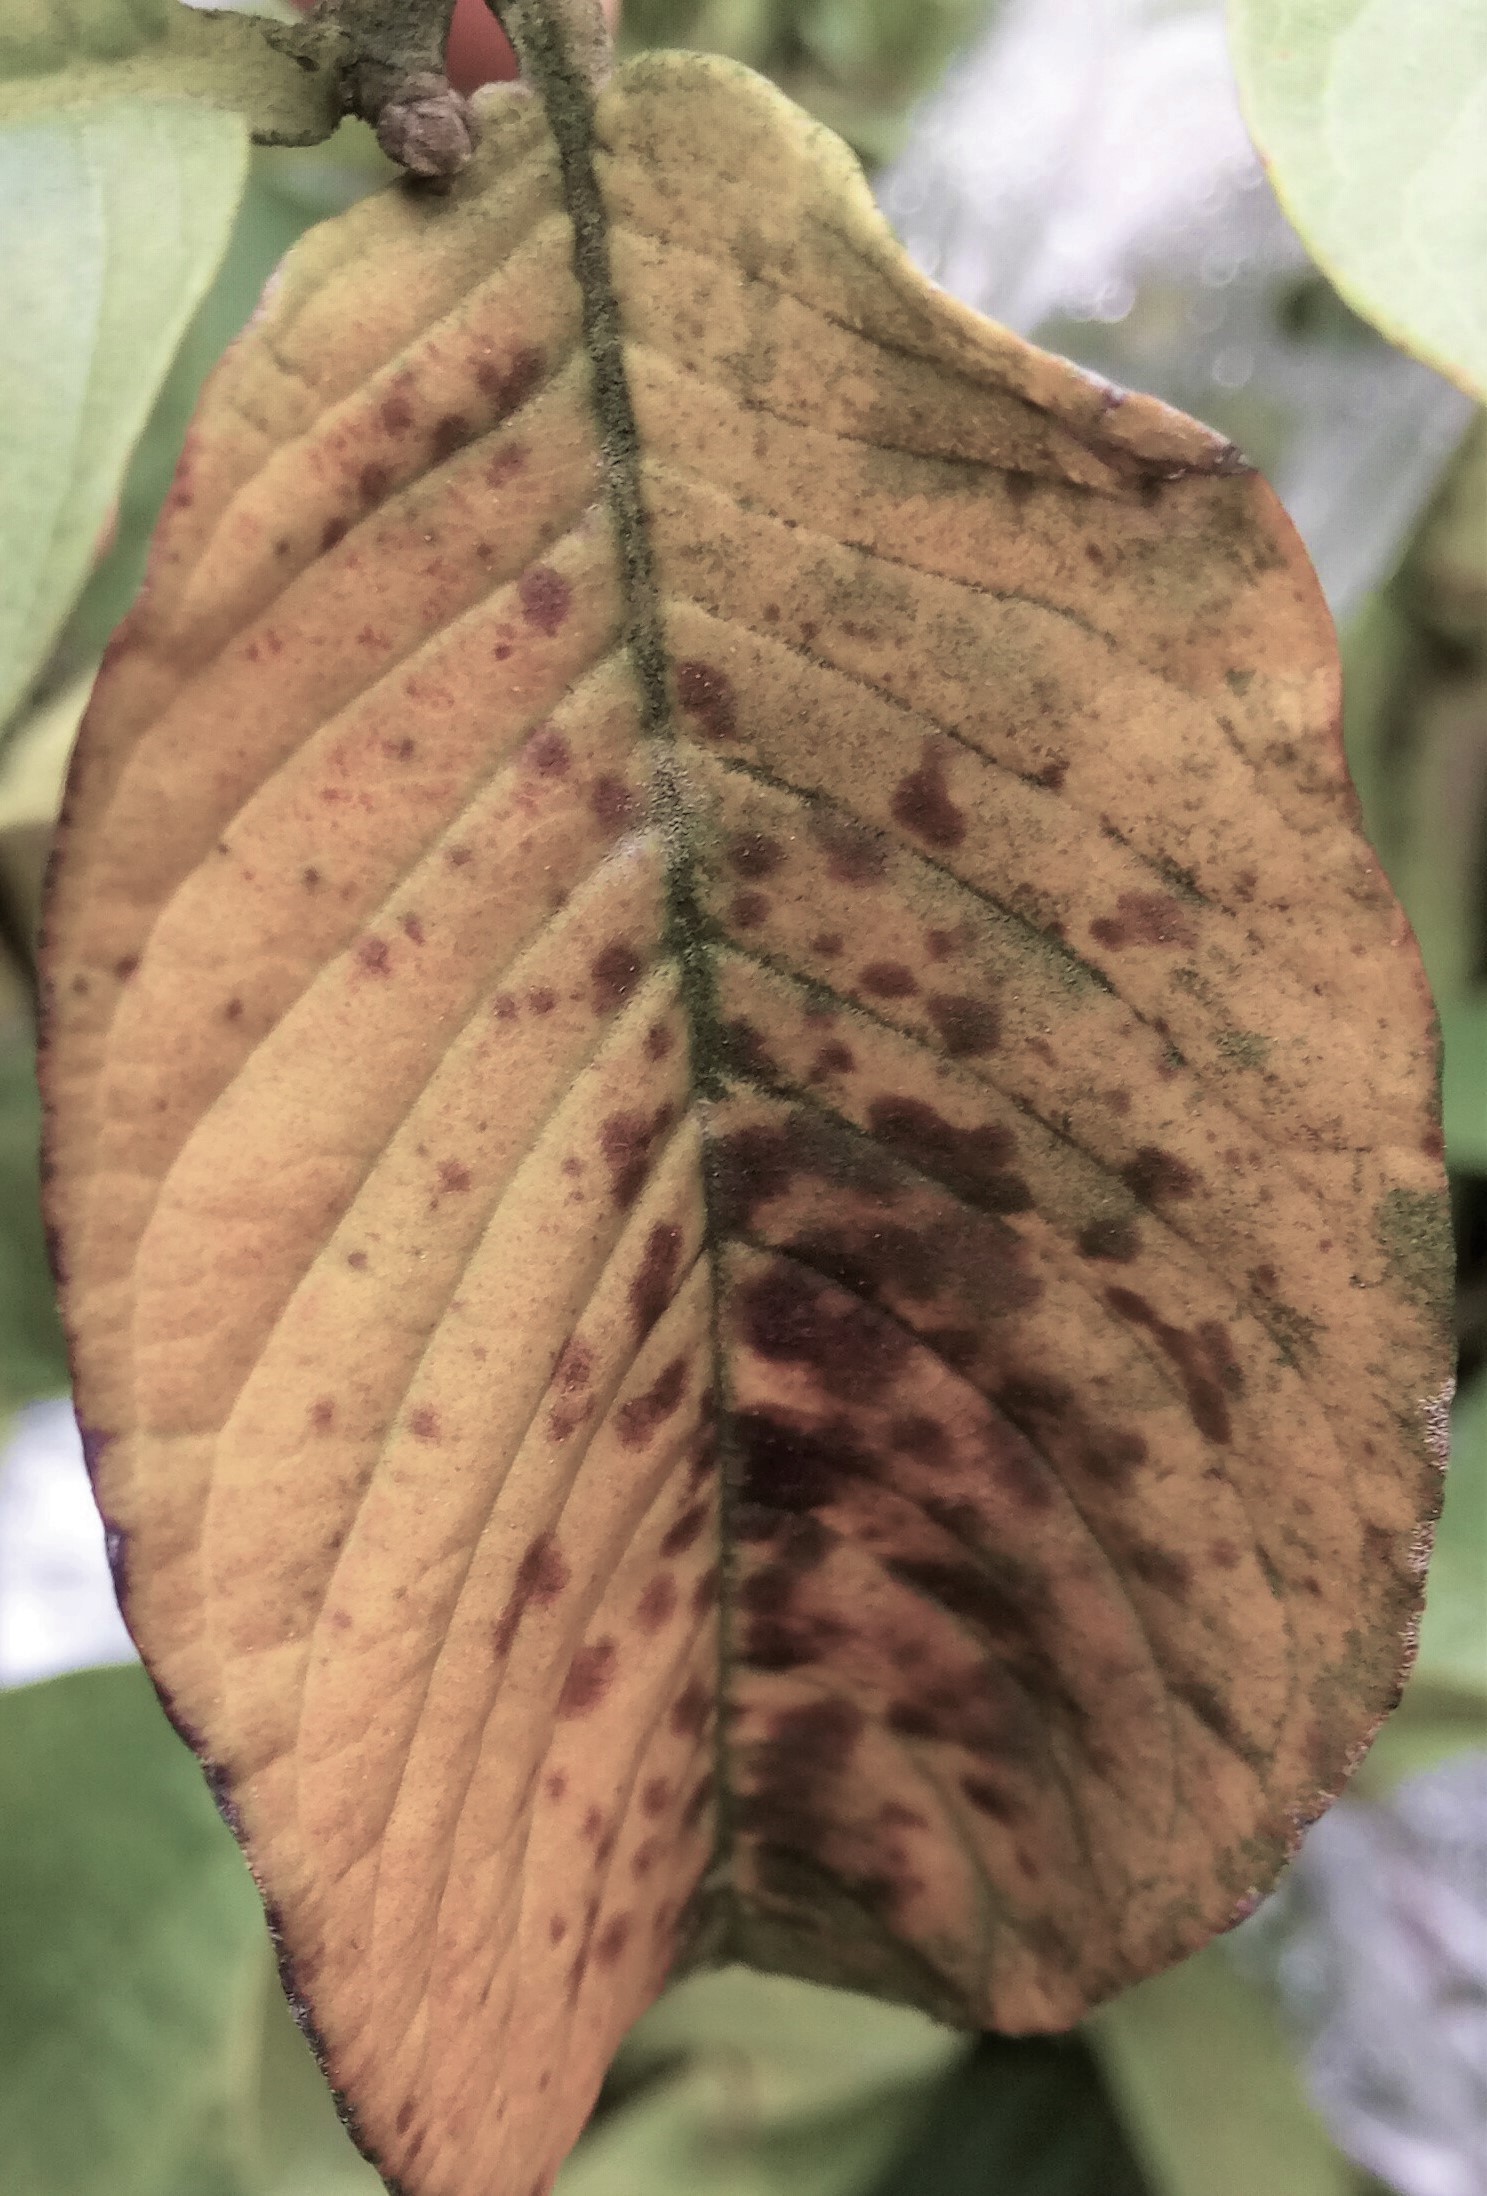
Label: Red rust